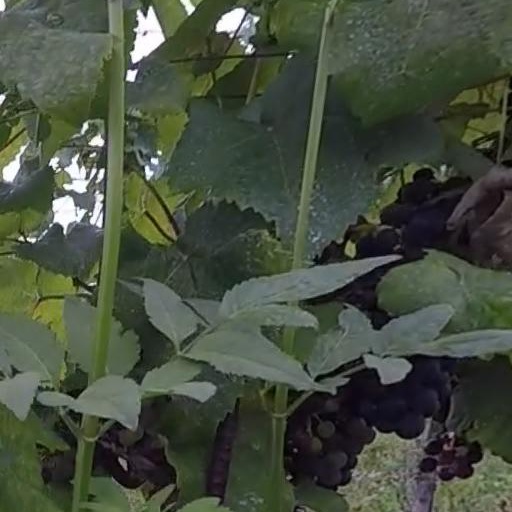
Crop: grape